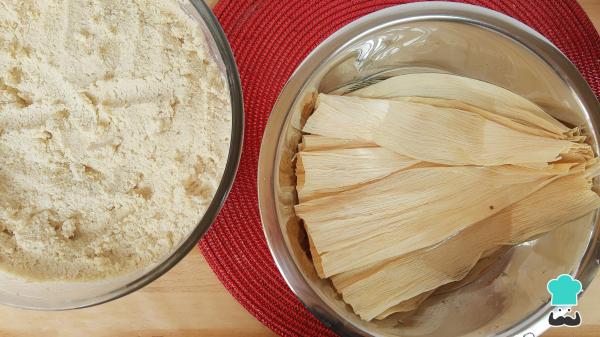
Remoja las hojas para tamal en un recipiente con agua caliente durante 10 minutos. Este paso es opcional, las hojas se utilizarán para tapar la rosca, pero puedes utilizar también solo papel de aluminio.